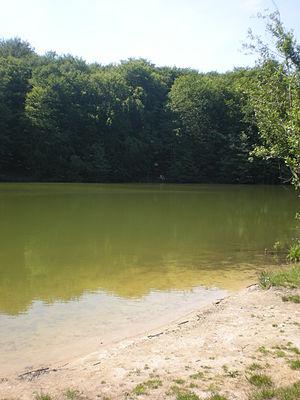
l'étang du fond de la garde
La Neuville-en-Hez [ɛz] est une commune française située dans le département de l'Oise en région Hauts-de-France. Ses habitants sont appelés les Neuvillois et les Neuvilloises.
La forêt de Hez-Froidmont est un massif forestier domanial français de 2 800 hectares situé sur le territoire de sept communes dans le département de l'Oise, près de Clermont de l'Oise, dans la région Hauts-de-France, à 60 kilomètres au nord de Paris. D'accès public, elle est gérée par l'ONF.